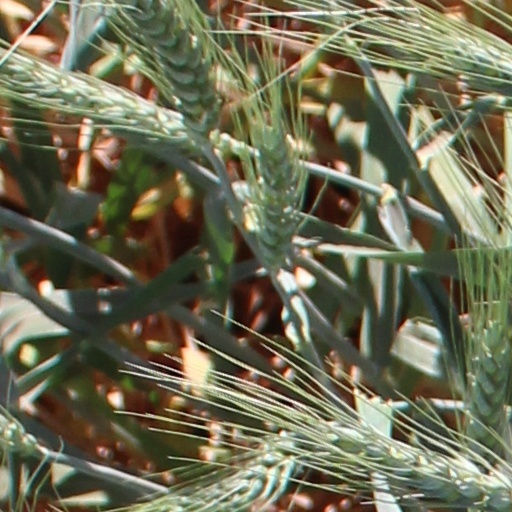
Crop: wheat